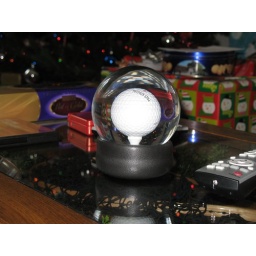
Brian actually got the golf ball back on the tee in the golf ball water globe puzzle